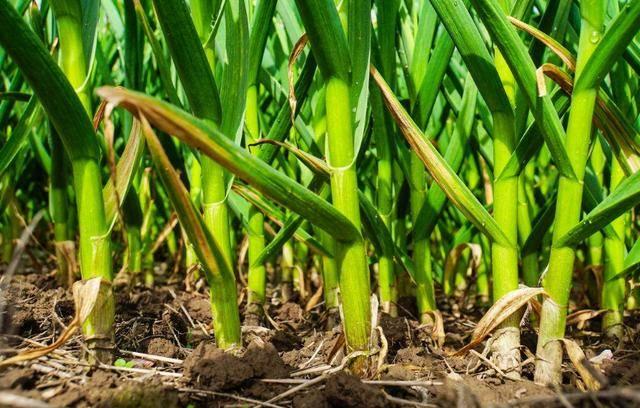
Plant: Garlic
Disease: garlic leaf blight